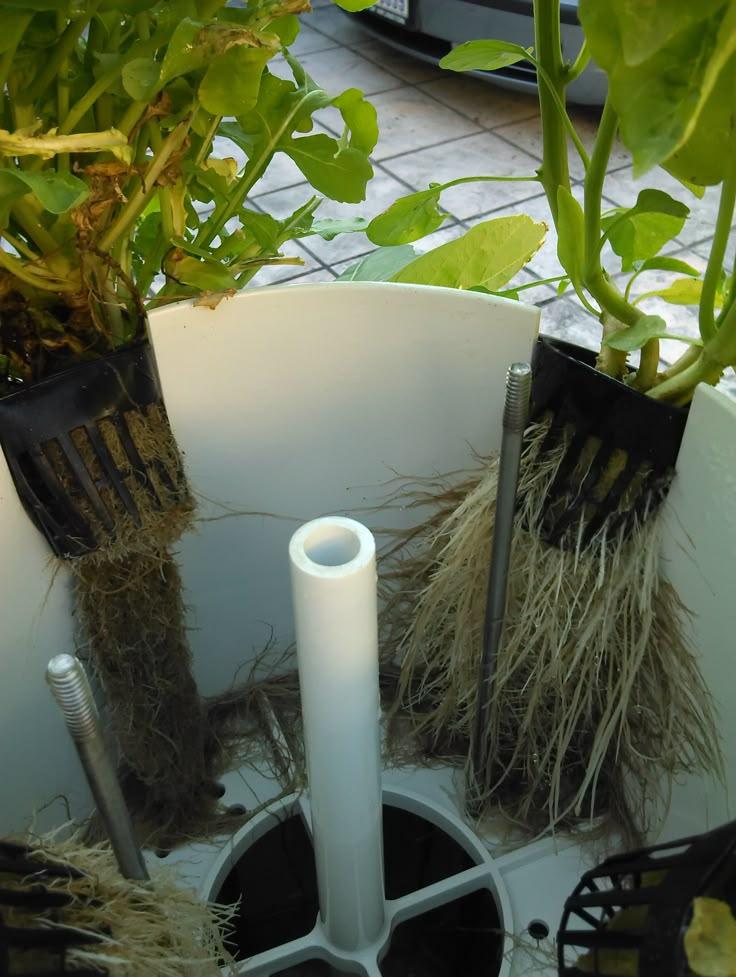
Mimea yenye majani kijani kibichi yamepandwa kwenye vyungu. Chungu hiki ni cheupe ambacho kinaonekana kuwa na mizizi ya mimea inayopitisha maji. Kando kuna sakafu iliyo nyeupe na vigae vyeupe zaidi.